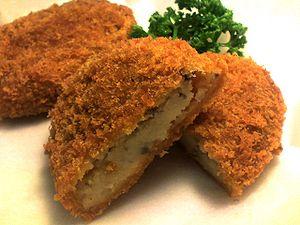
La korokke est une croquette de pomme de terre, généralement faite de purée de pommes de terre, mélangée avec de la viande de bœuf hachée et de l'oignon cuit. Une fois le tout mélangé, on forme des boulettes grosses comme une main, que l'on trempe dans un mélange de farine et de jaune d'œuf, puis dans la panure avant de les faire frire.